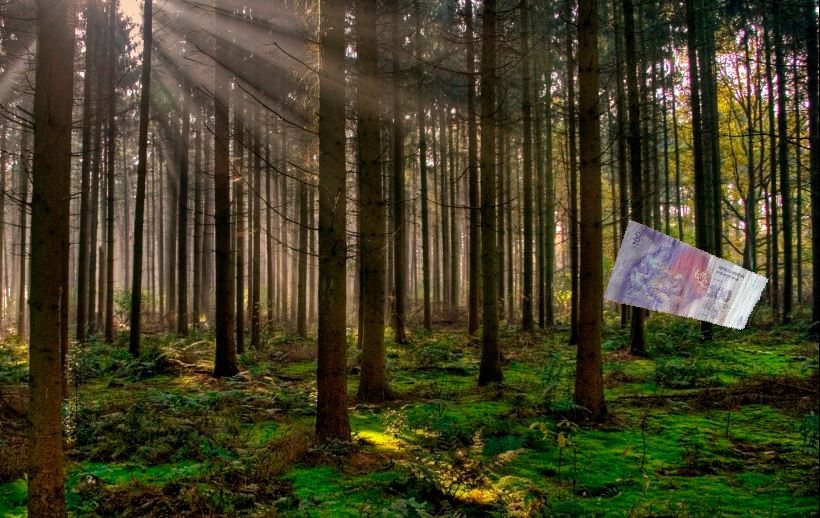
Denominación: 100